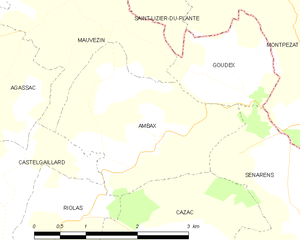
Ambax est une commune française située dans le département de la Haute-Garonne en région Occitanie.
Frontignan-Savès est une commune française située dans le département de la Haute-Garonne, en région Occitanie.